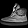
Label: Ankle boot